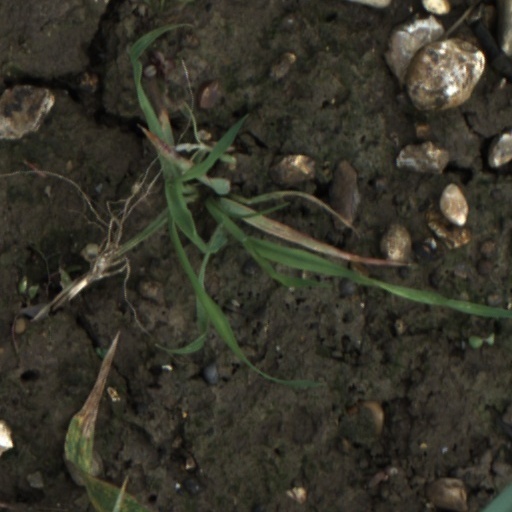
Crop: wheat